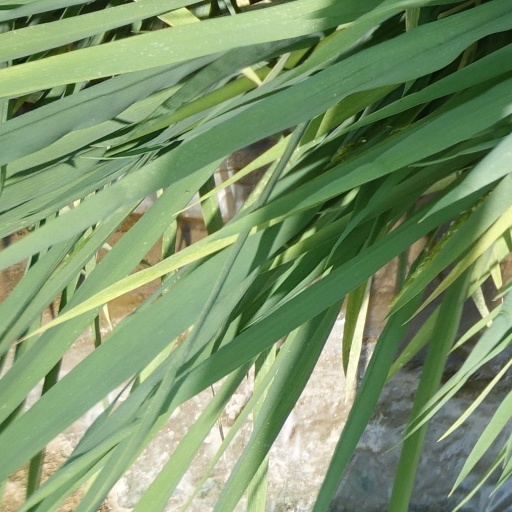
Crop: rice